Kitsos Tzavelas

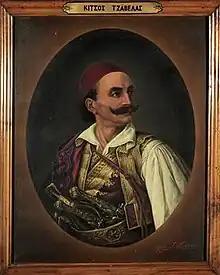
A painting of Kitsos Tzavelas by Themistoklis Drakos, National Historical Museum, Athens

When Ibrahim Pasha invaded the Peloponnese in 1825, Tzavellas, together with Kitsos Botsaris and Georgios Karaiskakis were among the Greek leaders to advance in Messenia and succeeded to relieve the siege of Navarino.